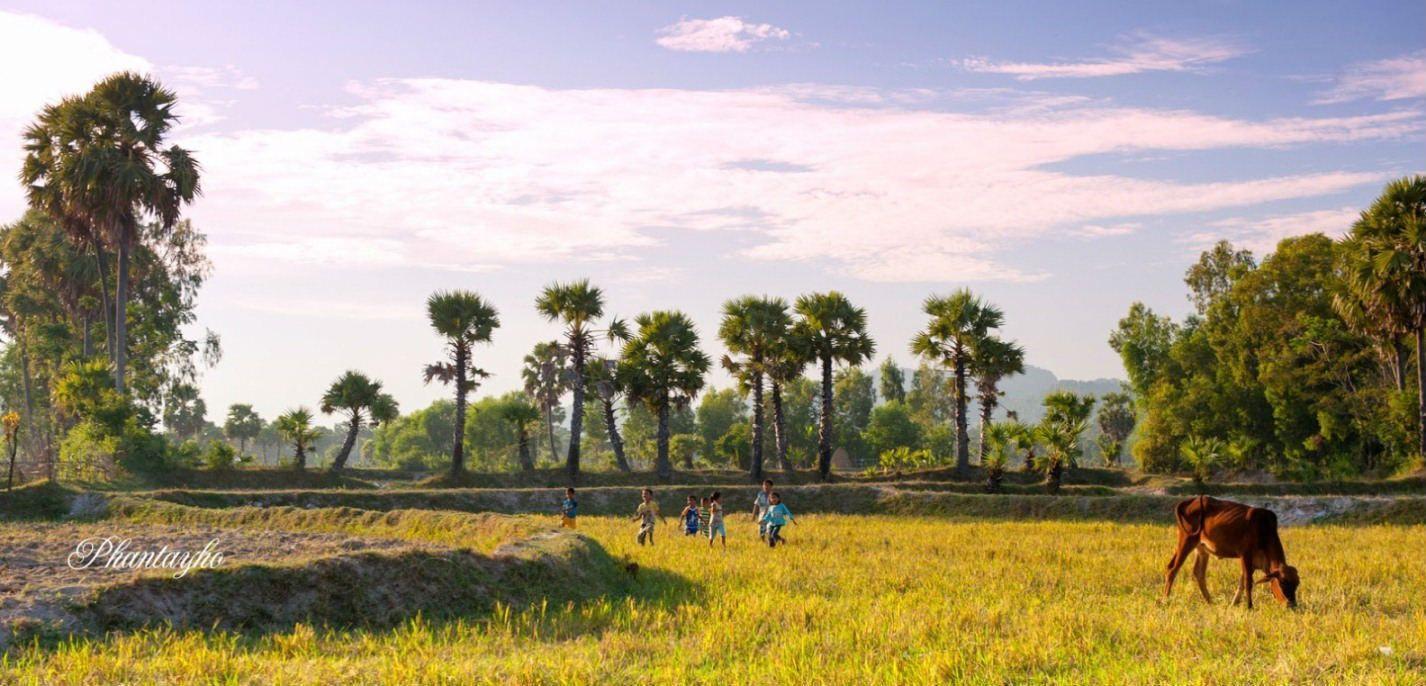
có một đám trẻ đang chơi đùa trên cánh đồng